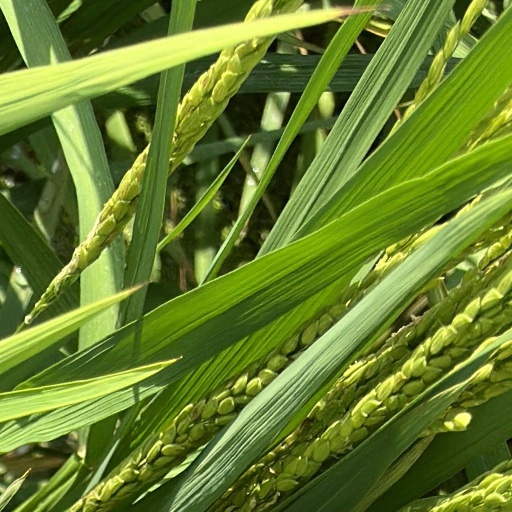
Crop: rice